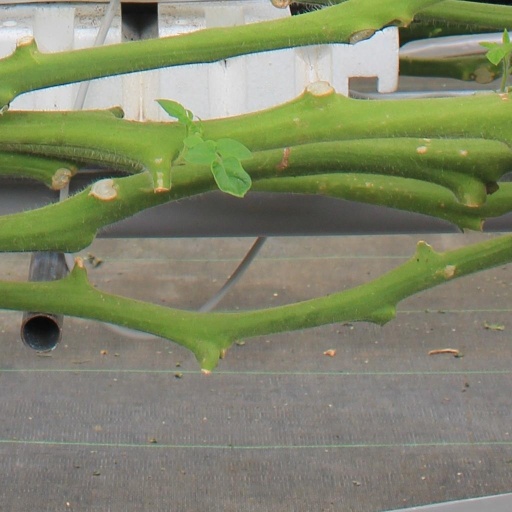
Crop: tomato